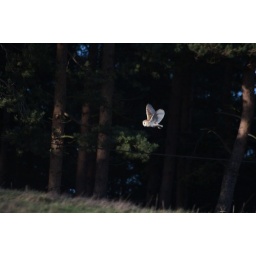
Same as IMG_187301 but with road sign removed (using resynthesise in GIMP)